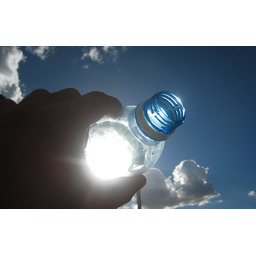
Label: plastic